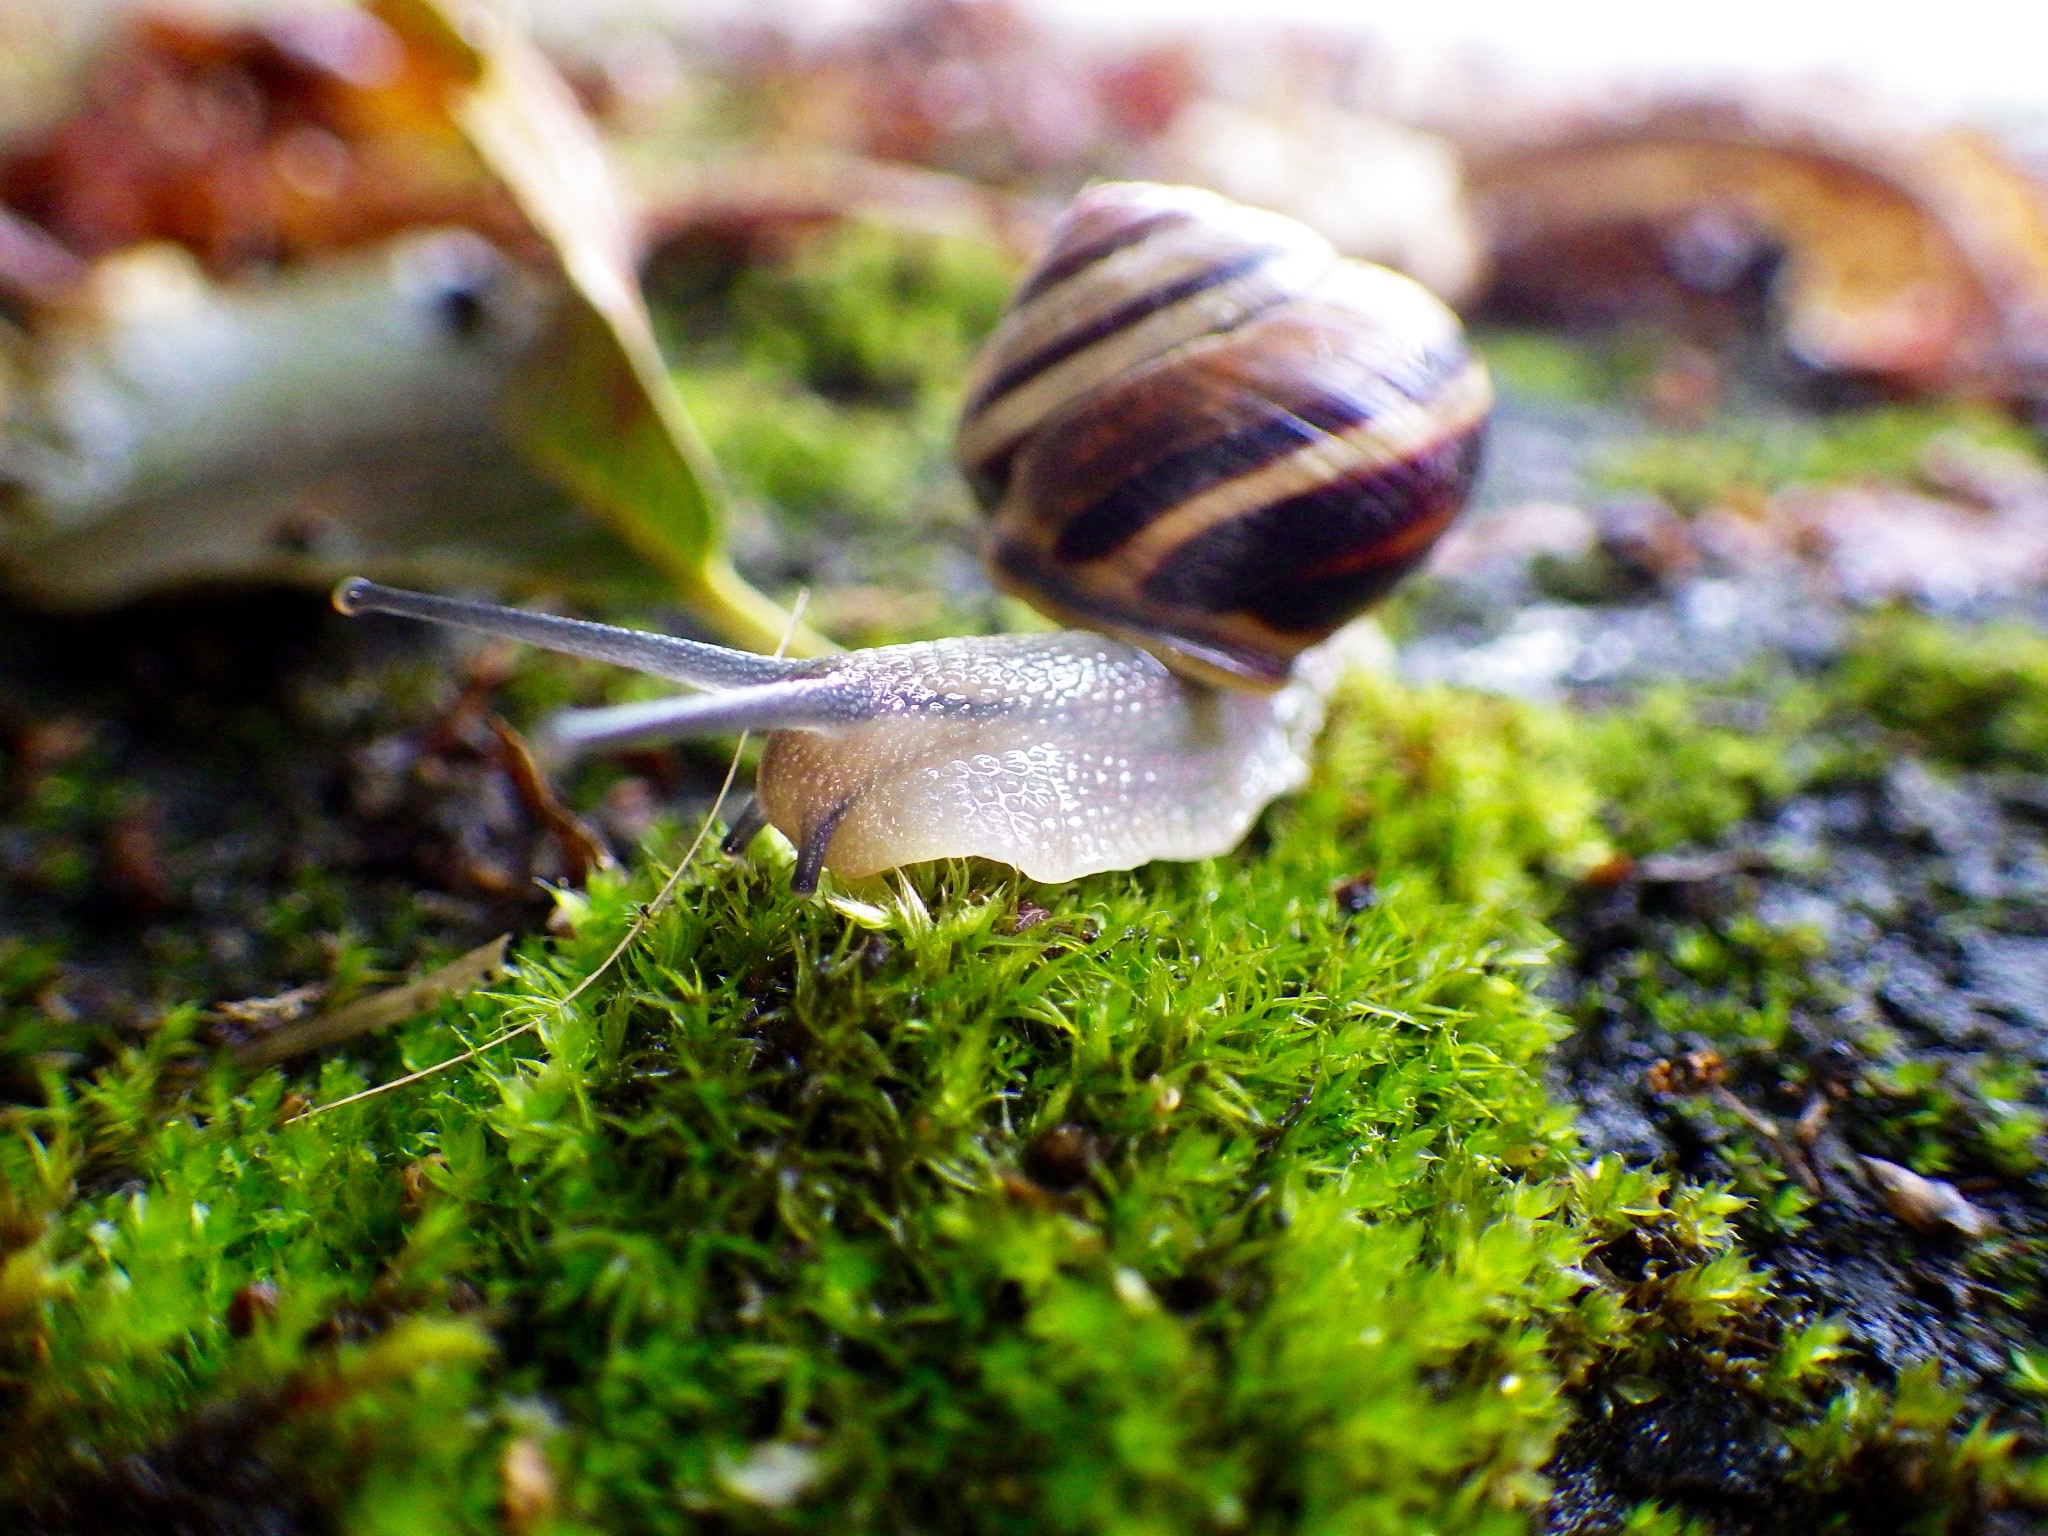
nature, rain, leaf, wet, antenna, touch, macro, biology, fauna, shell, invertebrate, snail, translucent, feel, molluscs, caracol, macro photography, sea snail, snails and slugs